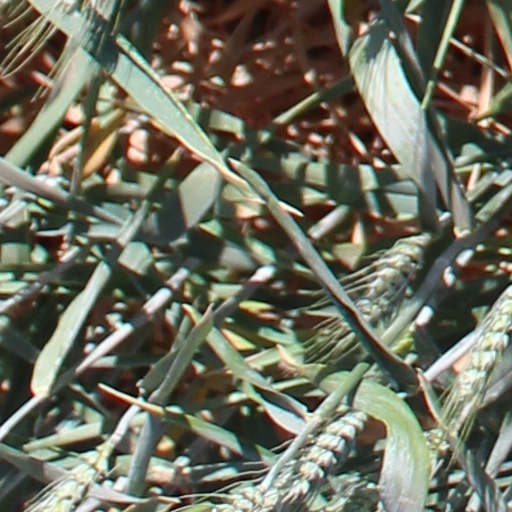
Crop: wheat